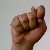
The image shows a hand gesture representing the letter 'T' in Indian Sign Language.